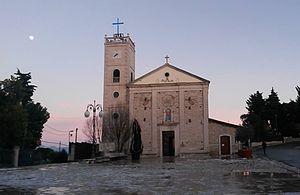
Cette liste recense les basiliques de la Campanie, Italie.